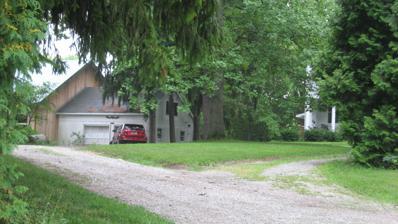
Building: Witt-Champe-Myers House
Country: United States of America
Year built: 1838
Historic house in Indiana, United States United States historic place Witt-Champe-Myers House U.S. National Register of Historic Places Witt-Champe-Myers driveway, August 2011 Show map of Indiana Show map of the United States Location Jct. of Spring and Foundry Sts., SE corner, Dublin, Indiana Coordinates 39°48′38″N 85°12′7″W / 39.81056°N 85.20194°W / 39.81056; -85.20194 Area 3 acres (1.2 ha) Built 1837 ( 1837 ) -1838 Architectural style Federal NRHP reference No. 95000700 Added to NRHP June 9, 1995 Witt-Champe-Myers House is a historic home located at Dublin , Wayne County, Indiana . It was built in 1837–38, and is a two-story, Federal style painted brick detached dwelling.  It features a two-story front portico with Tuscan order columns on the first story and Doric order columns on the second.  Also on the property are the contributing one-room brick house (1837), small brick smokehouse , and brick spring house . It was added to the National Register of Historic Places in 1995. References